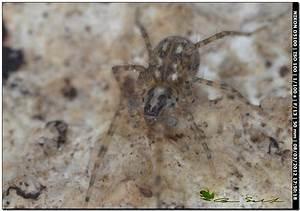
spider